Jet airliner

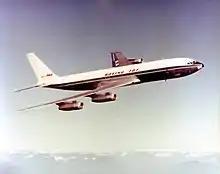
The Boeing 707, the first commercially successful jetliner

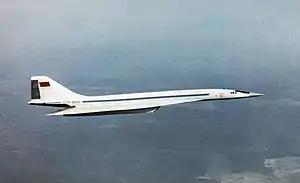
The Tupolev Tu-144, the first supersonic jet airliner

The first purpose-built jet airliner was the British de Havilland Comet which first flew in 1949 and entered service in 1952 with BOAC. It carried 36 passengers up to 2500 miles (4000 km) at a speed of 450mph (725 km/h). Serious structural problems arose not even two years after entering service and prompted several changes in design. The last original Comet was retrofitted in 1958. Also developed in 1949 was the Avro Canada C102 Jetliner, which never reached production; however, the term "jetliner" came into use as a generic term for passenger jet aircraft.